Huon Peninsula campaign

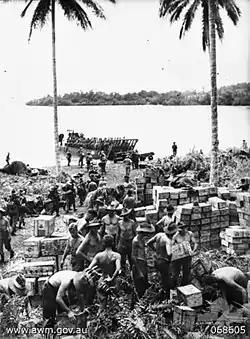
Crates of stores being unloaded from landing craft by soldiers and stacked on the shore

The next day the Australians commenced their advance south towards the village of Finschhafen, about south of the landing beach, with the 2/15th Infantry Battalion leading the way to the Bumi River. The Japanese had established strong defences along the river's southern bank, which the Australians attempted to outflank by sending a force to the west, climbing through steep terrain. Once they had located a suitable place to cross the river, they began wading across but were fired upon by a group of Japanese naval infantry who were positioned on a high feature overlooking the river. Despite taking casualties, the Australians were able to establish themselves south of the Bumi and at that point the 2/13th Infantry Battalion began to advance on Finschhafen from the west. Meanwhile, the 2/15th attacked the left flank of the Japanese that had opposed their crossing. After advancing up the steep slope under fire, sometimes on their hands and knees, the 2/15th took the position at the point of the bayonet, killing 52 Japanese in close combat.